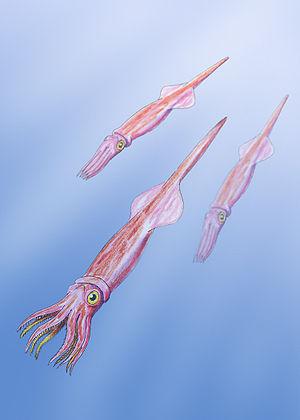
Les céphalopodes sont une classe de mollusques apparus à la fin du Cambrien dont la tête est munie de tentacules, appelés aussi bras. Ce nom générique inclut notamment les pieuvres, calmars et seiches, et les nautiles. Environ 800 espèces vivantes sont connues et de nouvelles espèces continuent d'être décrites. Environ 11 000 taxons éteints ont été décrits, bien que le corps mou des céphalopodes ne facilite pas la fossilisation. Cephalopoda est un clade, présentant comme synapomorphie la plus évidente la présence de tentacules préhensiles.
Les bélemnites sont des céphalopodes marins ayant vécu du Dévonien au Crétacé. Leurs fossiles, le plus souvent incomplets, ont une forme caractéristique « en balle de fusil ».
La sous-classe des Coleoidea, ou coléoïdes en français, fait partie de l'embranchement des mollusques et de la classe des céphalopodes. Elle est apparue au Dévonien et elle est toujours actuelle. L'ordre des Belemnoidea est un groupe fossile important.
Belemnitida est un ordre de bélemnites, mollusques céphalopodes dibranchiaux apparentés aux seiches actuelles.